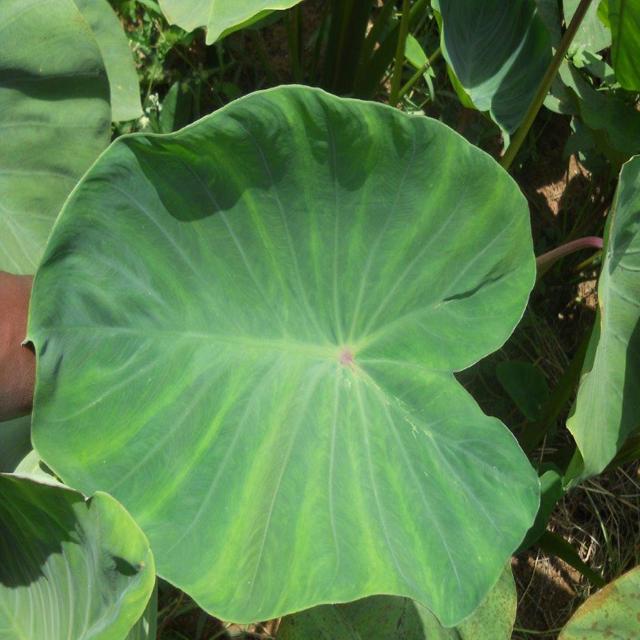
Label: Healthy